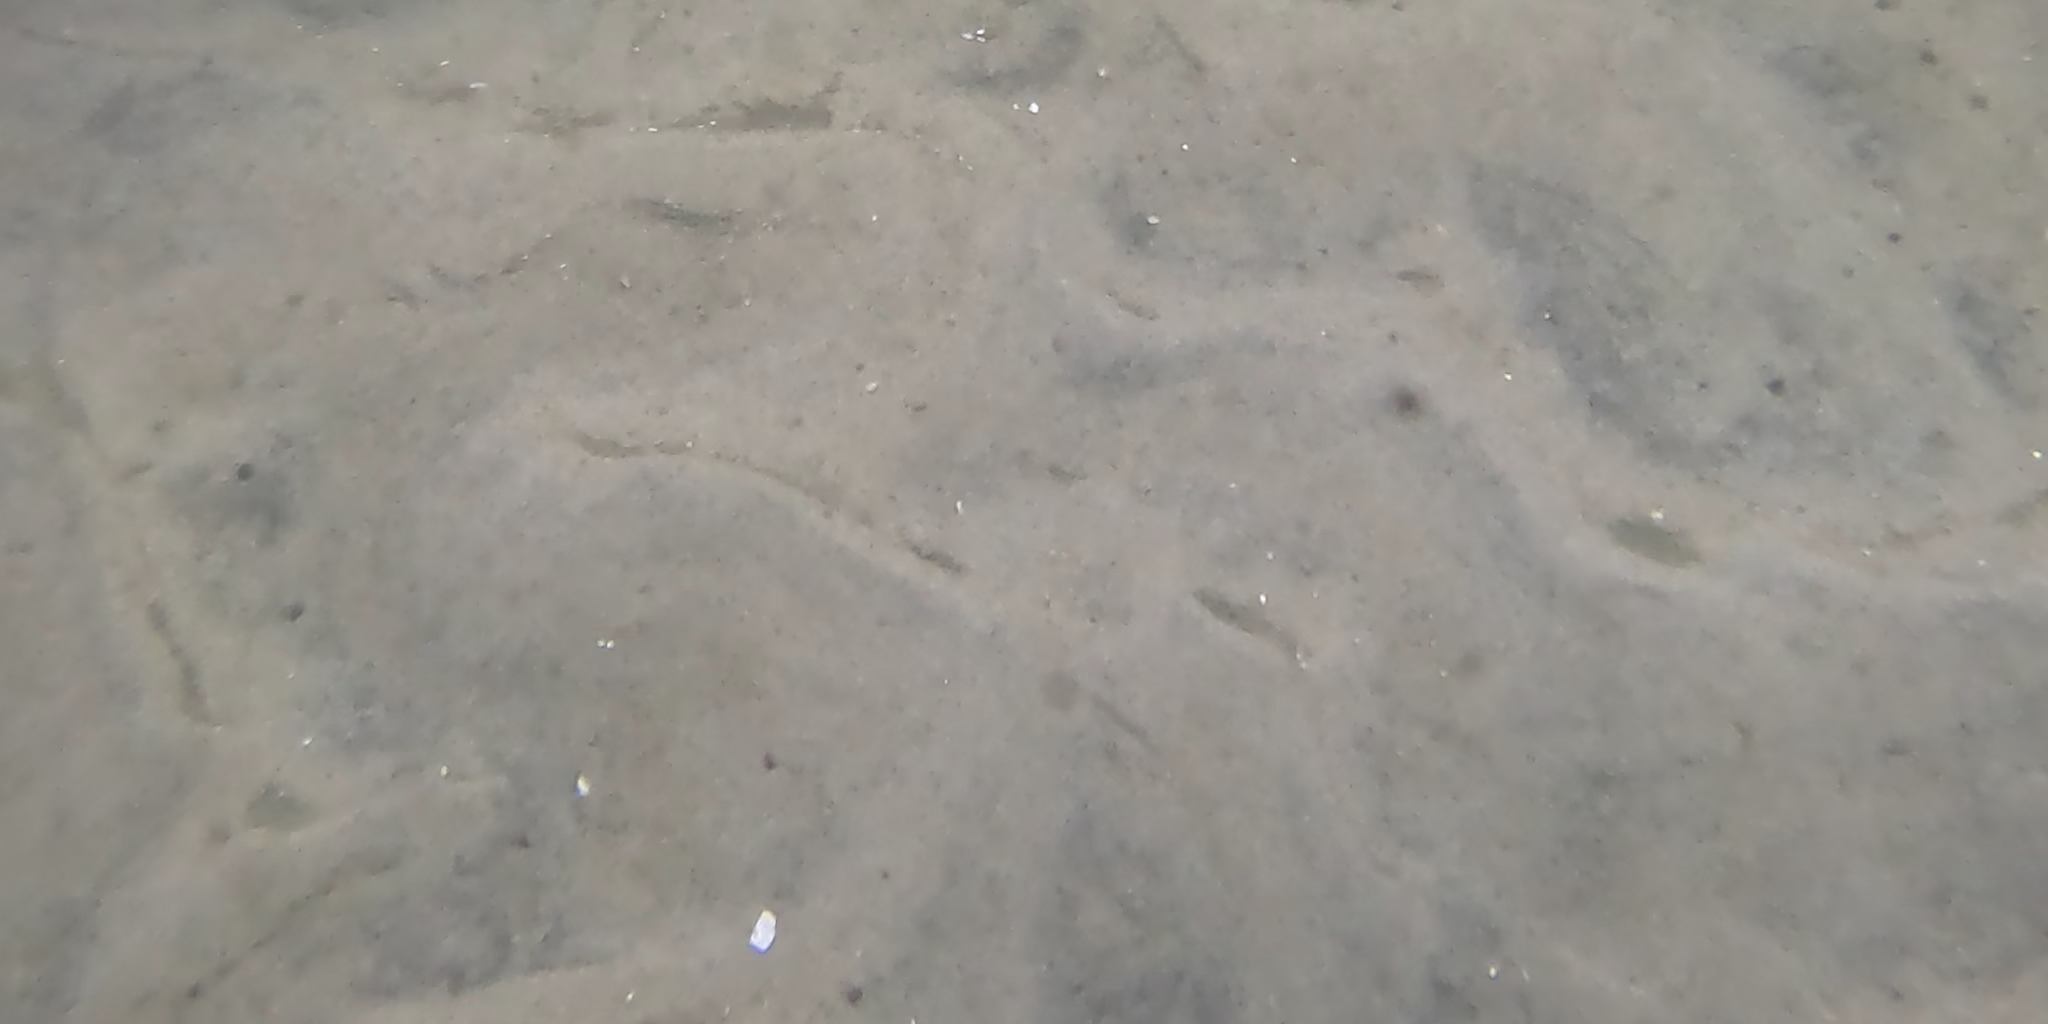
Seabed habitat: sand